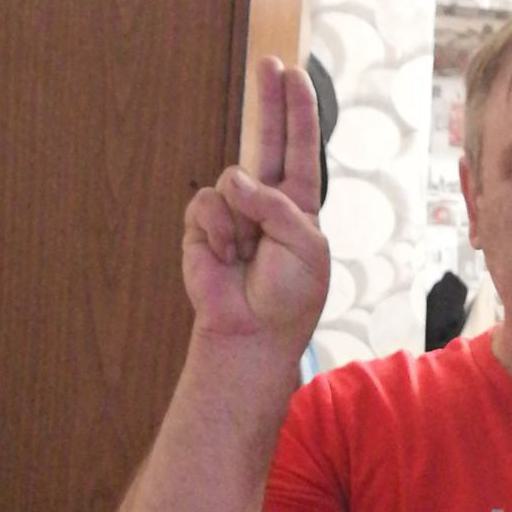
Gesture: two_up